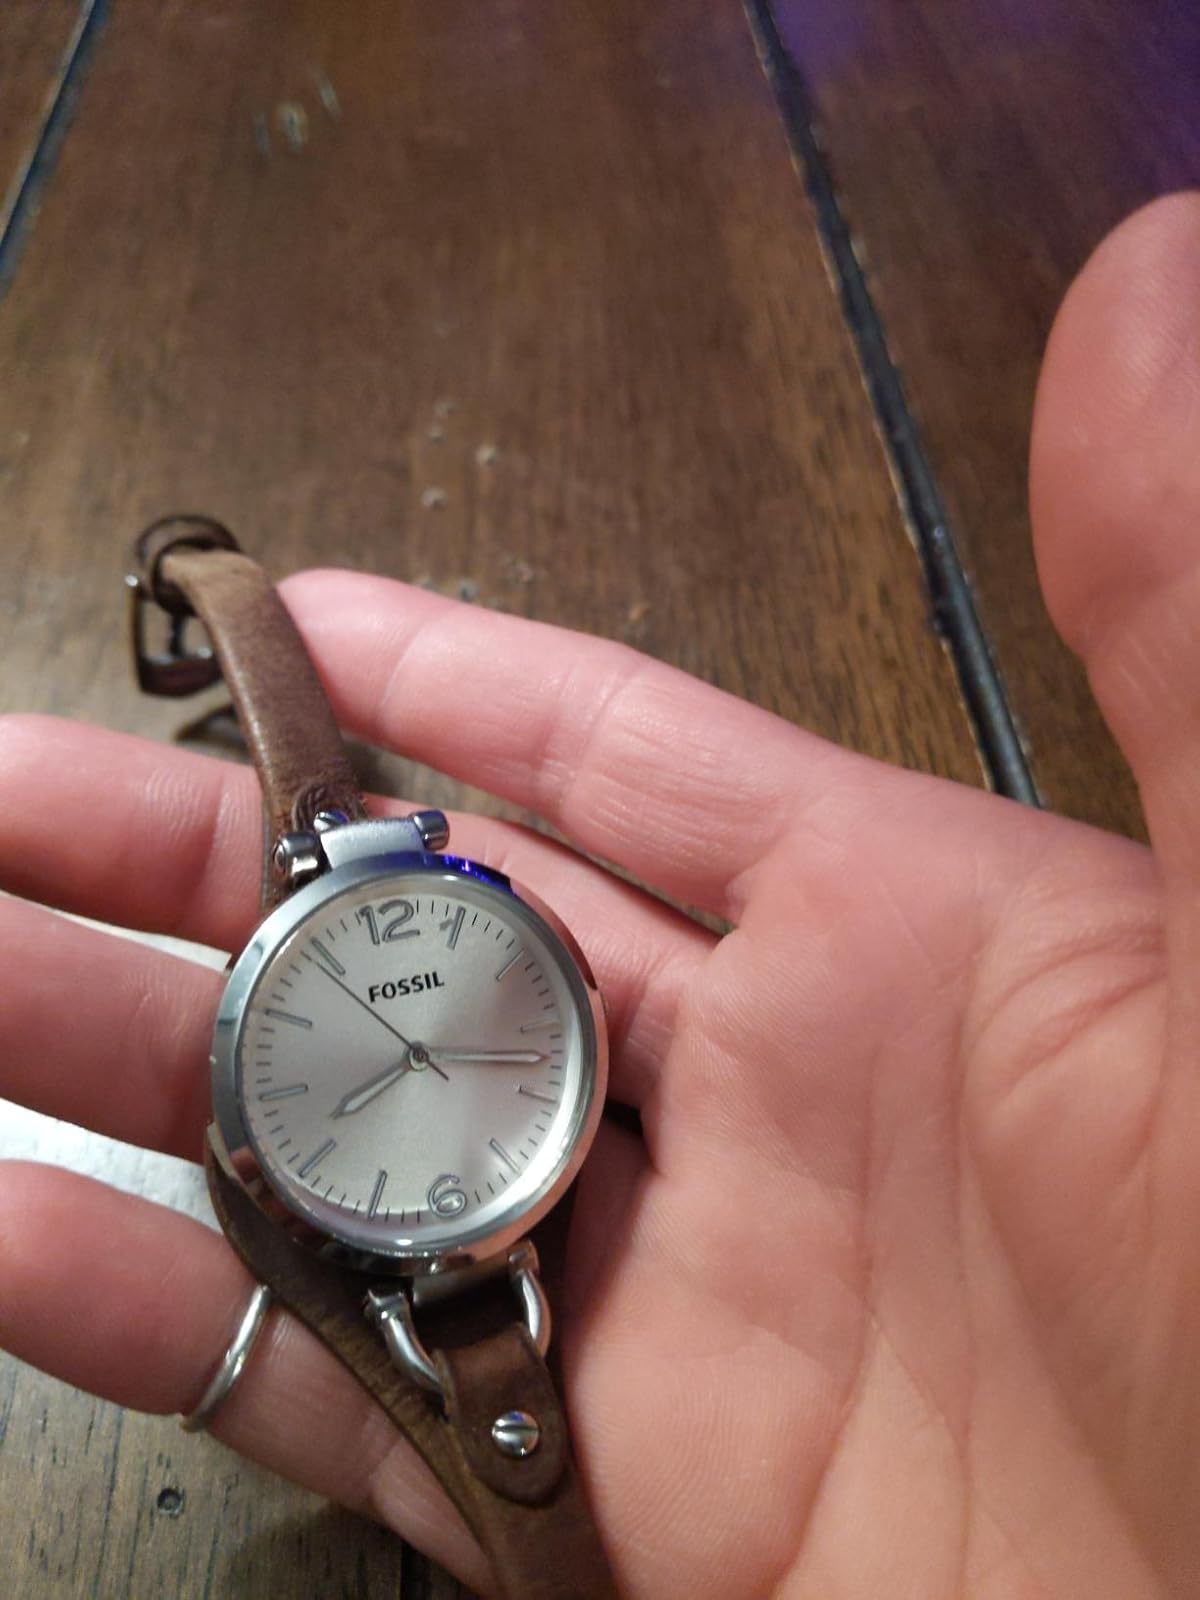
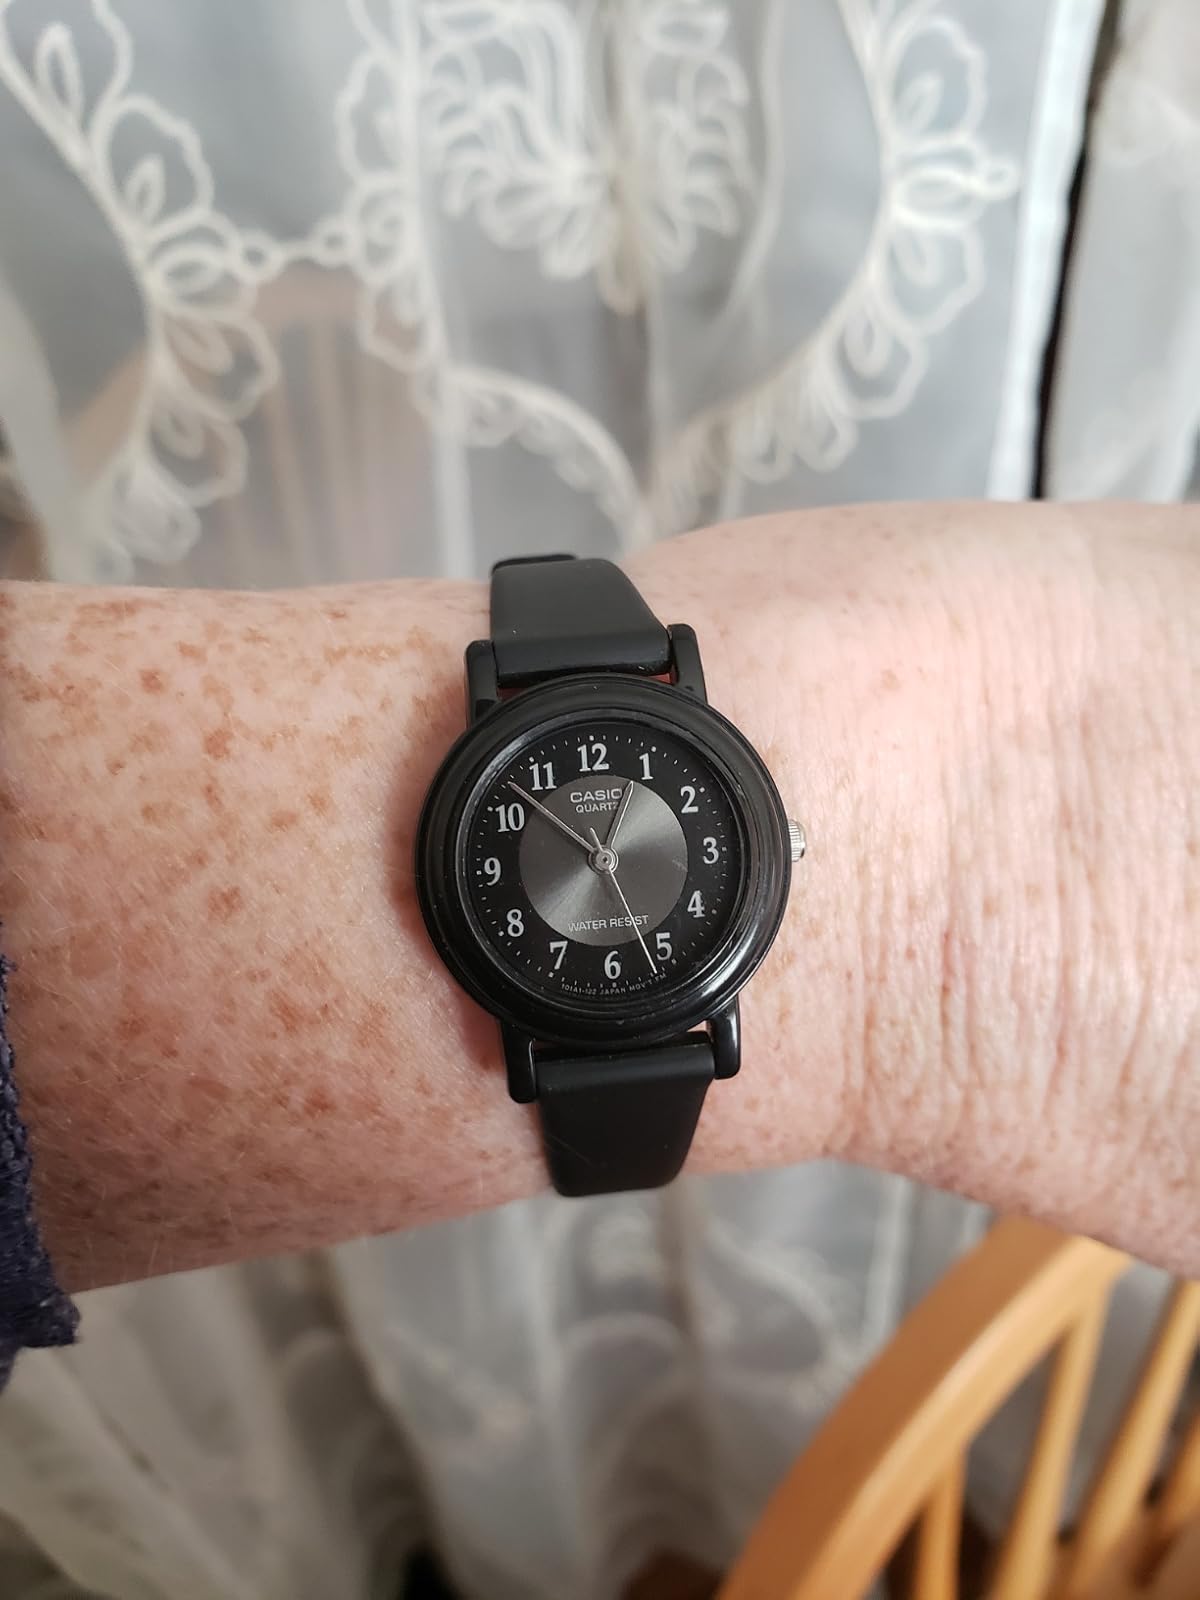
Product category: accessories_watch
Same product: no